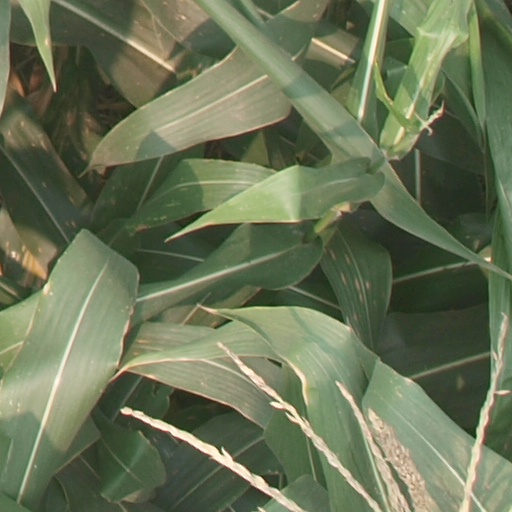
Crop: maize; corn